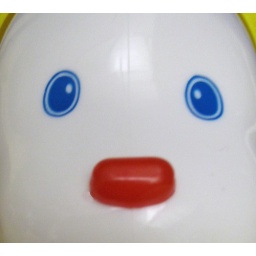
This cute cup was aaron's while he was still in a highchair...